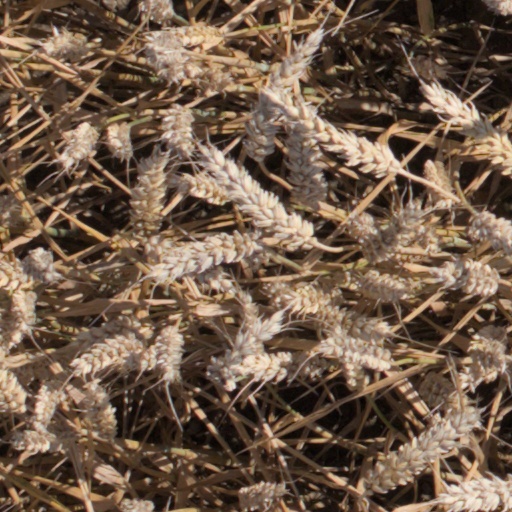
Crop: wheat